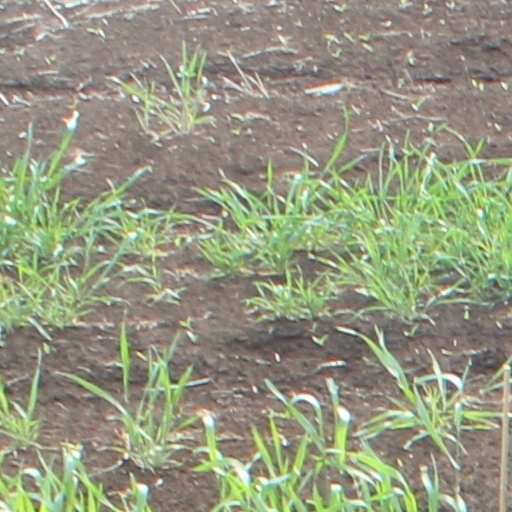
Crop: wheat